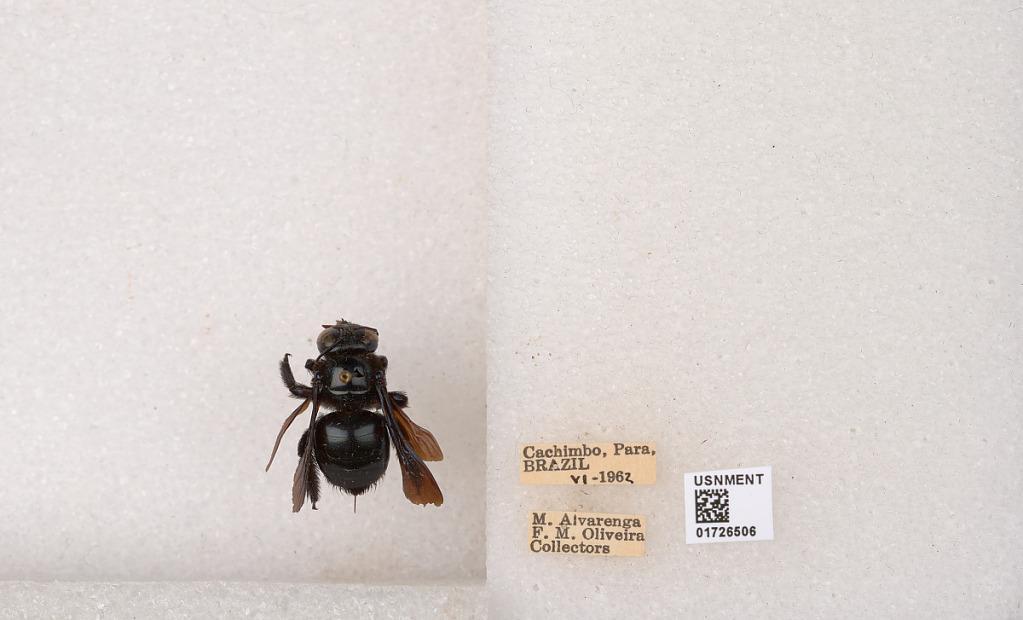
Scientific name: Xylocopa (Schonnherria) macrops Lepeletier
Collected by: M. Alvarenga & F. Oliveira
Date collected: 1962-6-1
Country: Brazil
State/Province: Para
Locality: Cachimbo